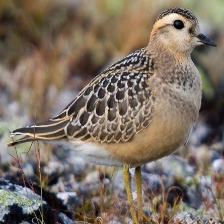
Species: INLAND DOTTEREL
Scientific name: CHARADRIUS AUSTRALIS